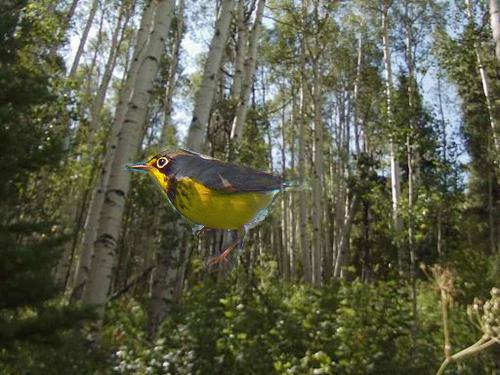
Bird species: Canada_Warbler
Bird type: landbird
Background: land